Stadler FLIRT

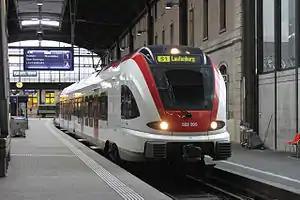
RABe 522 of the Swiss Federal Railways at Basel SBB

Serbian Railways operates 21 FLIRT 3 four-car EMUs with top speed of 160 km/h for regional traffic which were delivered in 2014 and 2015. In 2022 further 18 units were ordered with deliveries expected to start from October 2023. Trains are numbered ŽS 413/417.